Electricity sector in Egypt

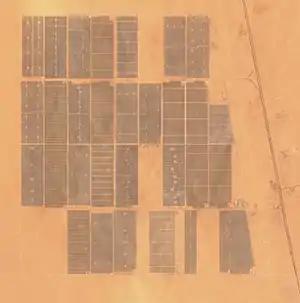
Benban Solar Park

The country’s four main hydroelectric plants are the Aswan Low Dam, Esna Dam, Aswan High Dam, and Naga Hamady Barrages, with the Asyut Barrage hydropower plant added in 2016. The Aswan High Dam accounts for nearly all of Egypt’s hydroelectric output, with a 2.1 GW theoretical capacity, though low water levels often prevent full operation. A refurbishment program is underway to boost capacity to 2.4 GW and extend turbine life by 40 years.